Sambong chip

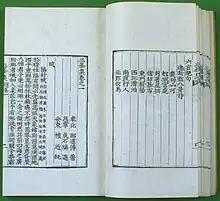
Page from the Sambong chip

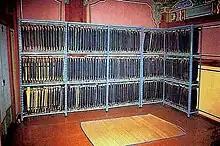
Sambong chip woodblocks

Sambong chip (삼봉집) is a collection of works by Chŏng Tojŏn, a key figure in the founding of Joseon and in the creation of Joseon's philosophy of government. It is a compilation of Chŏng Tojŏn (Sambong)'s poetry, prose, philosophy, and his plans for the reformation of the Goryeo /Joseon) government.